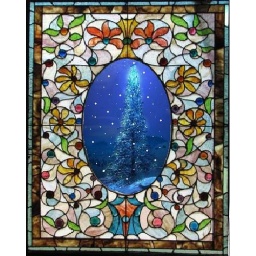
tree in the snow glass window 2